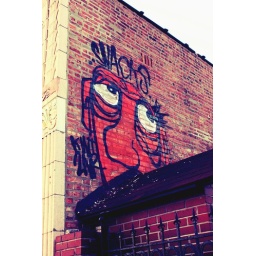
orange face on W. Chicago, near Ashland